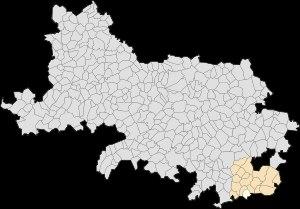
Léchelle est une commune française située dans le département du Pas-de-Calais en région Hauts-de-France.